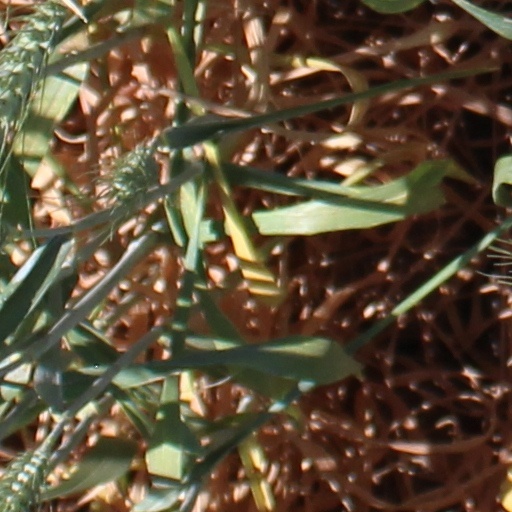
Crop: wheat